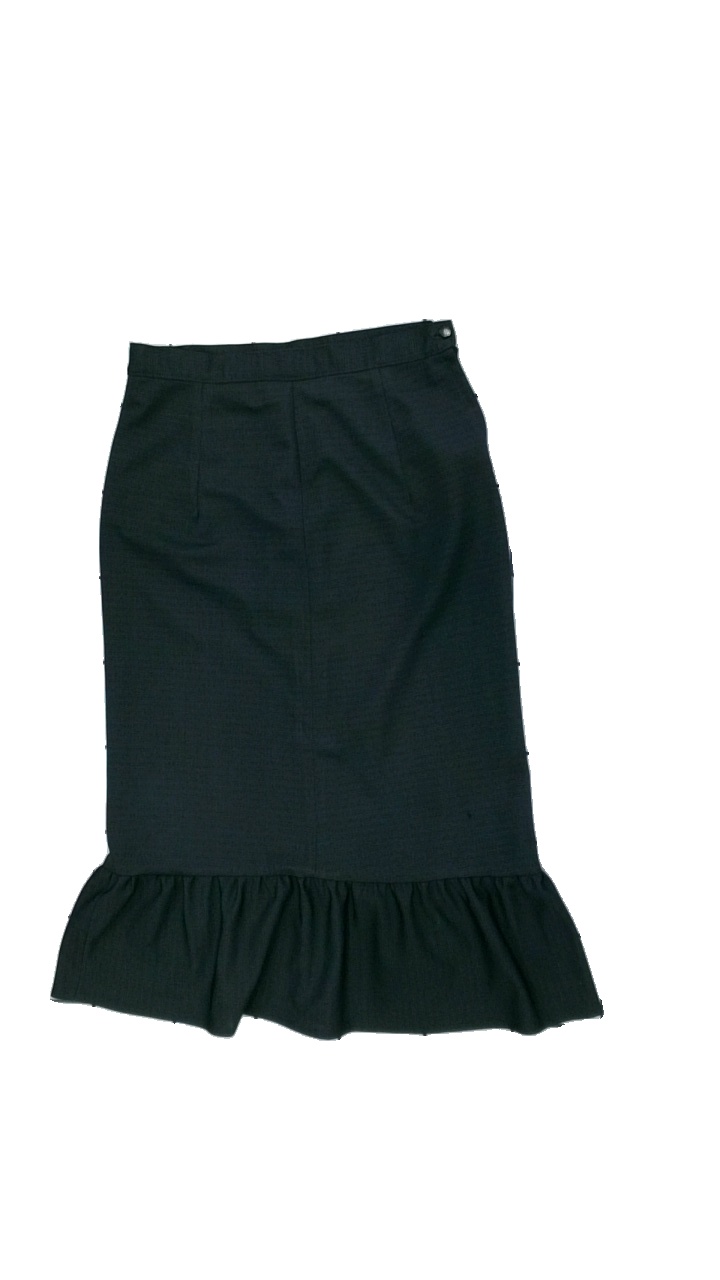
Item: Skirt (Ladies)
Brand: Missing
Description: lång kjol med volang
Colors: Grey
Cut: Long
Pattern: Other
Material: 100% polyester
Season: All
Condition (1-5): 4
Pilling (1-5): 4
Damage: lösa trådar
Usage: Export
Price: <50